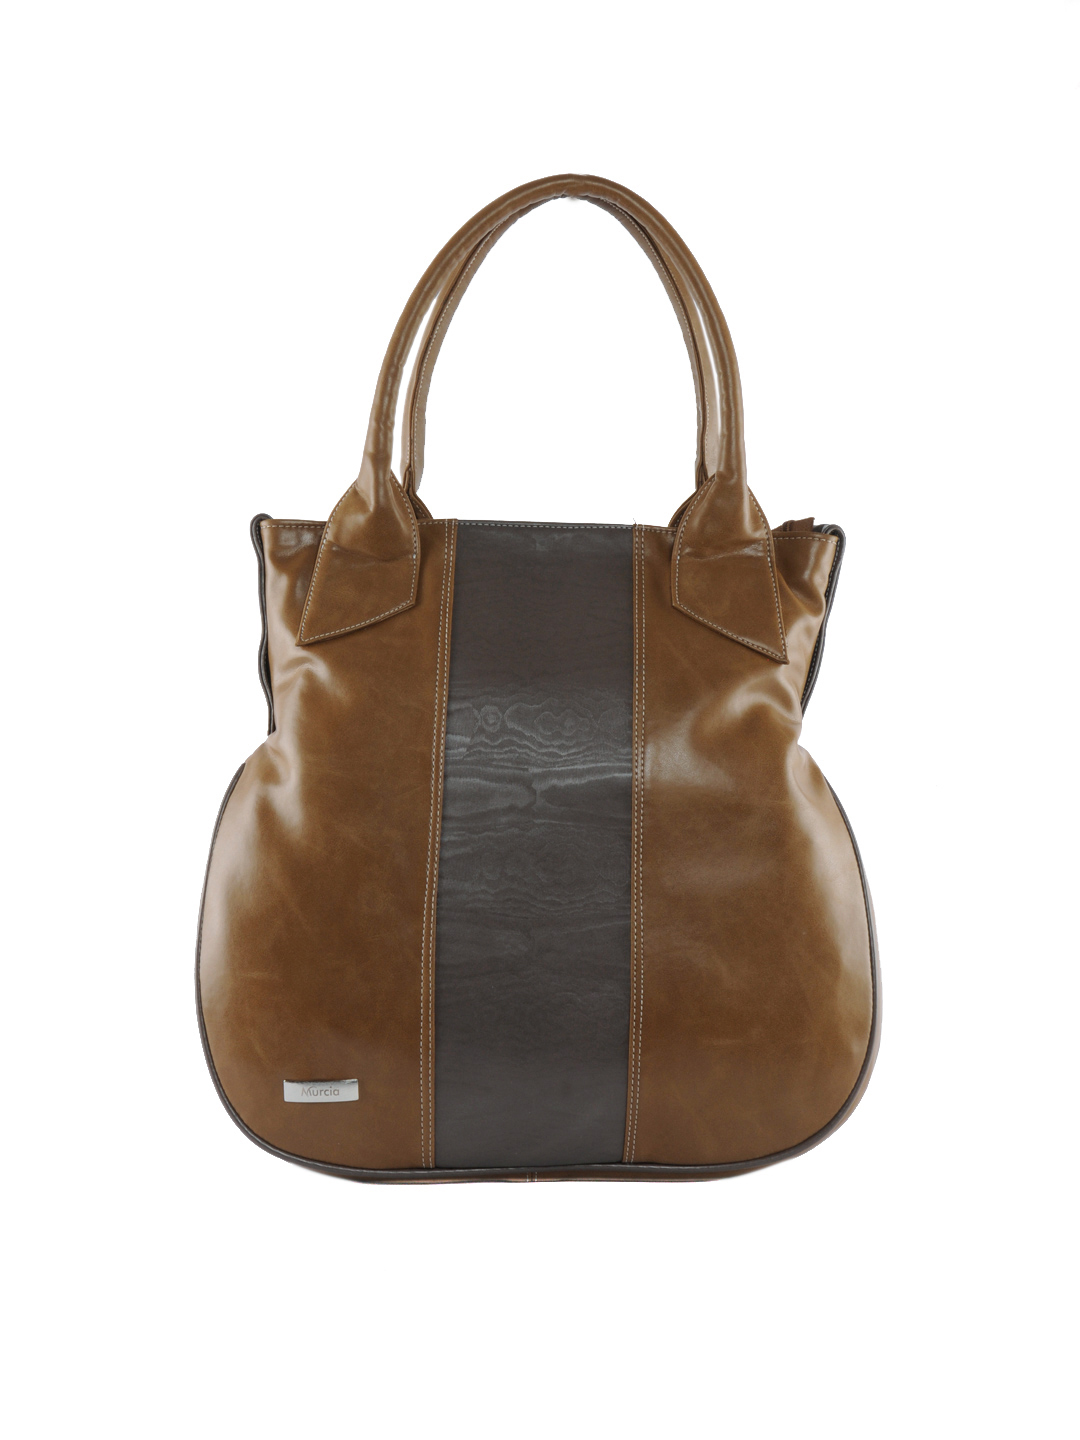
Murcia Women Brown Handbag
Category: Accessories / Bags / Handbags
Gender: Women
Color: Brown
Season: Winter 2015
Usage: Casual